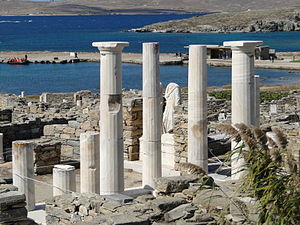
Delos / Gallery
Delos er en græsk ø i Kykladerne i det Ægæiske hav.